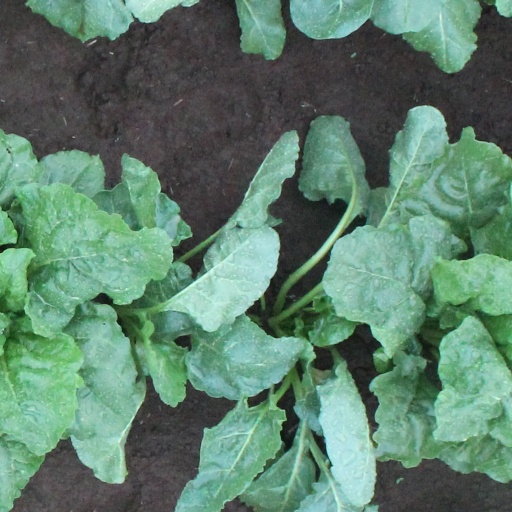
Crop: sugar beet